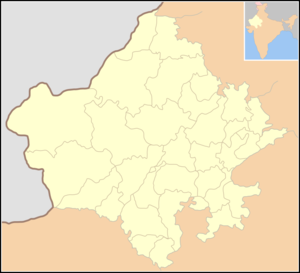
La centrale de Kota est une centrale thermique alimentée au charbon située dans l'état du Rajasthan en Inde.